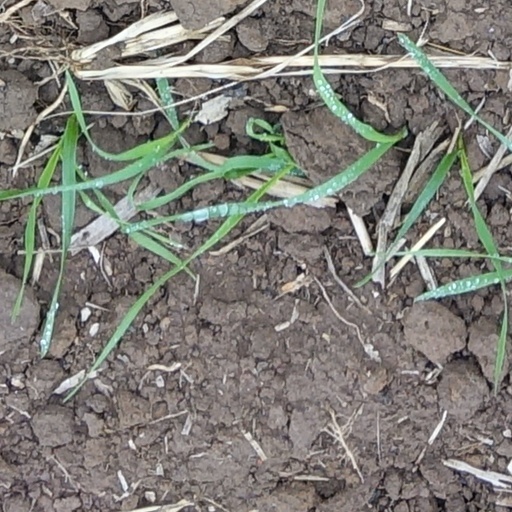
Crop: wheat